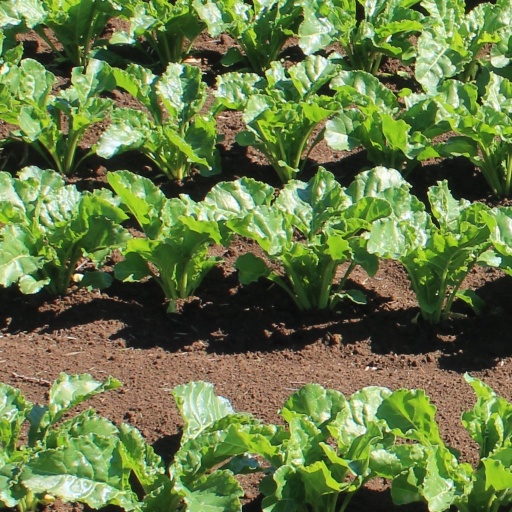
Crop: sugar beet